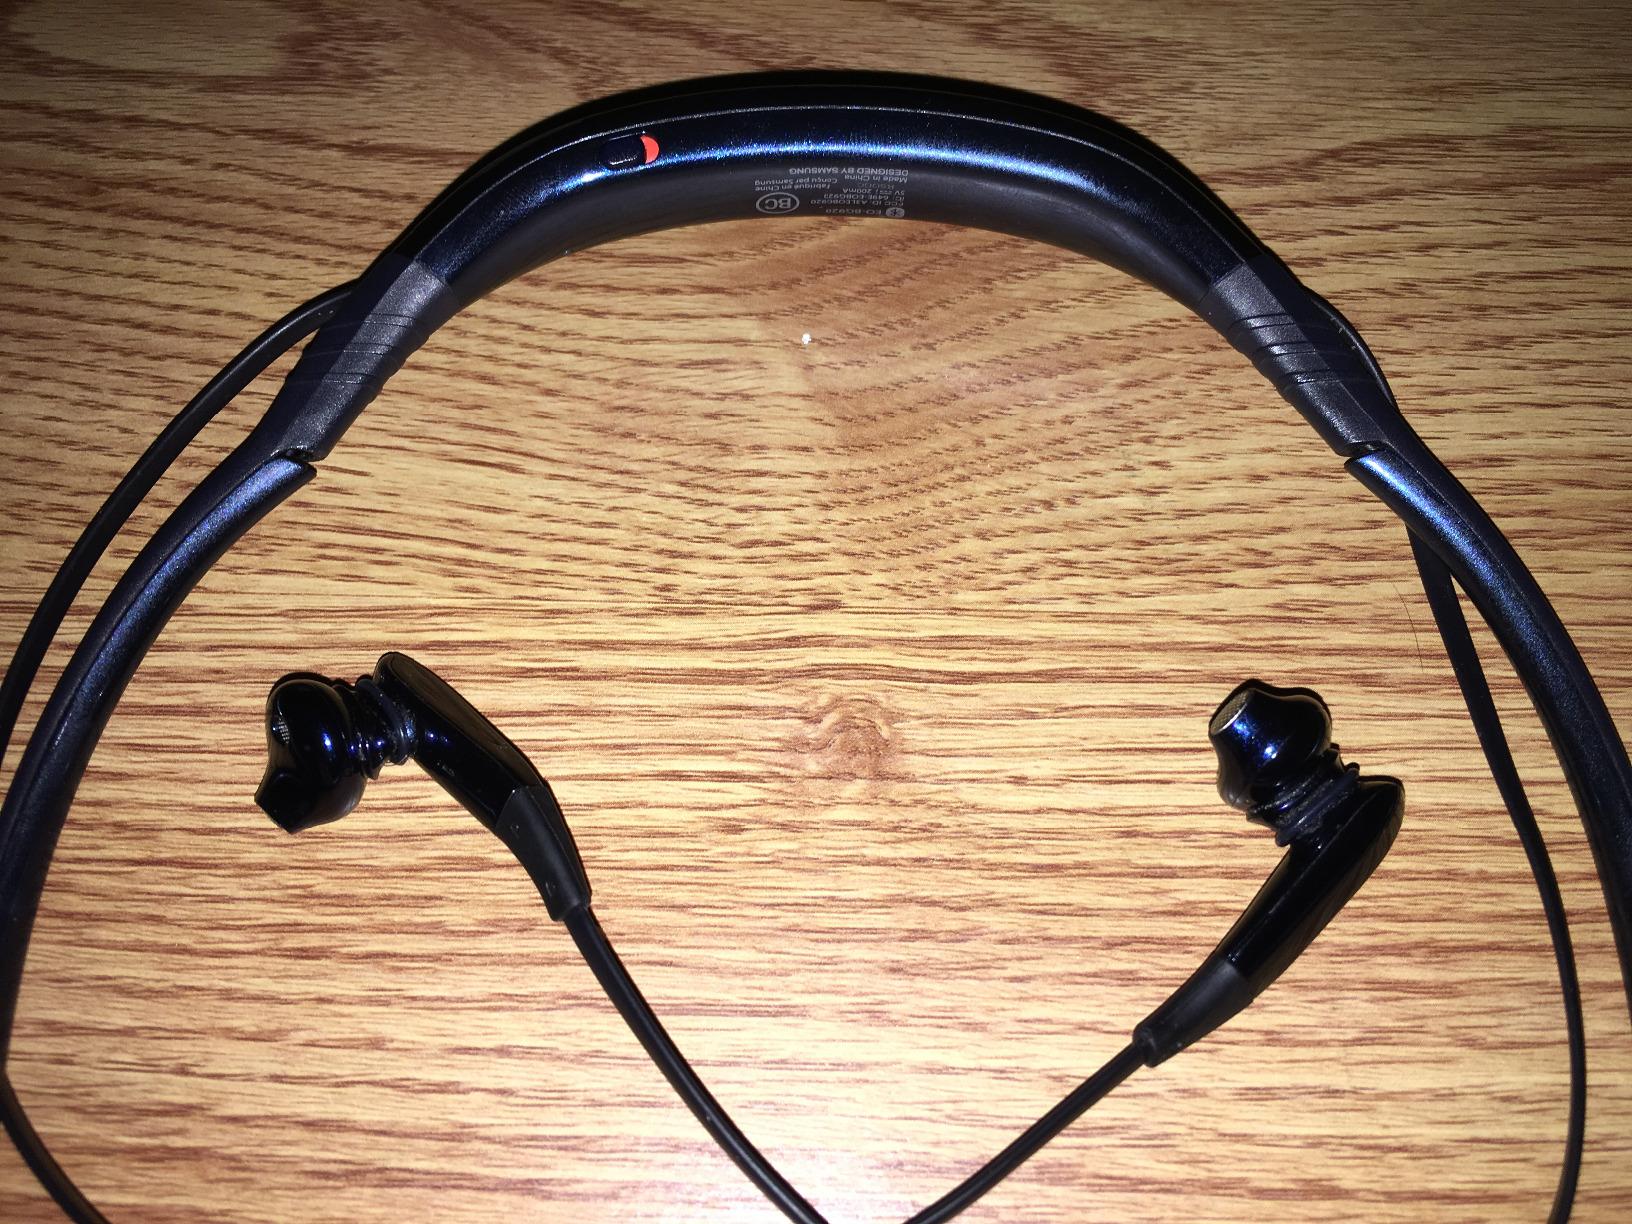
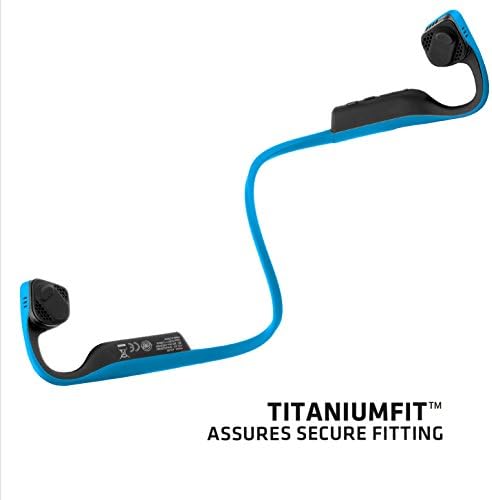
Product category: headphones
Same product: no